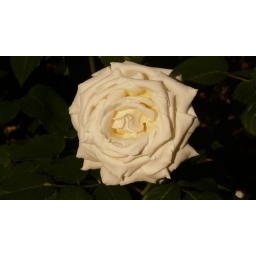
white rose in virginia water grebe family